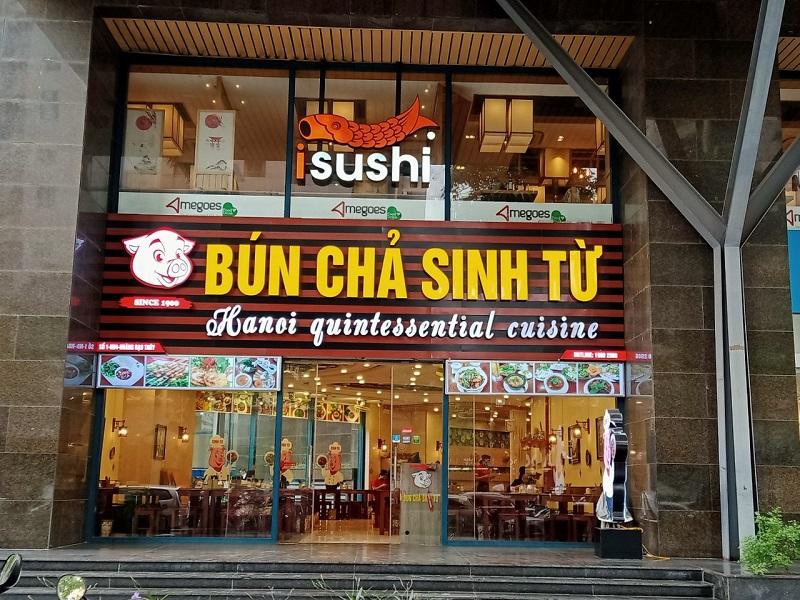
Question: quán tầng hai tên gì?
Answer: tên isushi